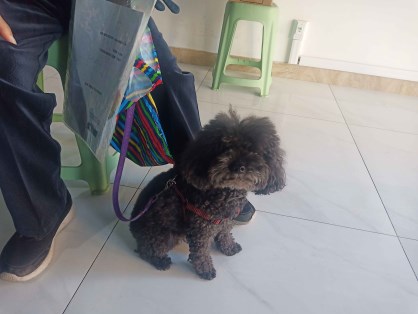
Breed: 7449-n000128-teddy